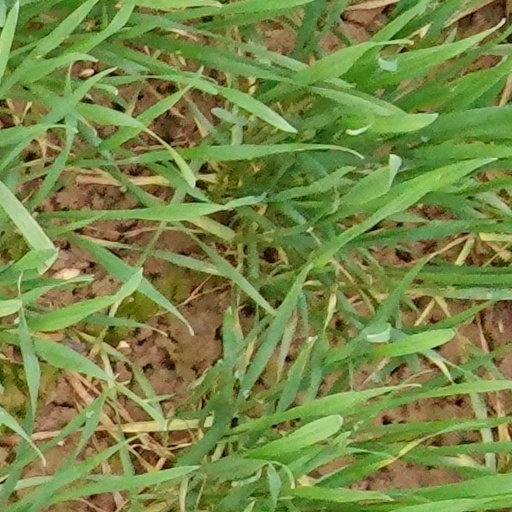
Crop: wheat